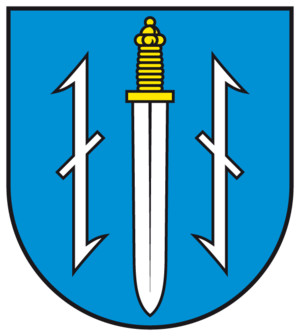
Sibbesse est une municipalité allemande du land de Basse-Saxe et l'arrondissement de Hildesheim.